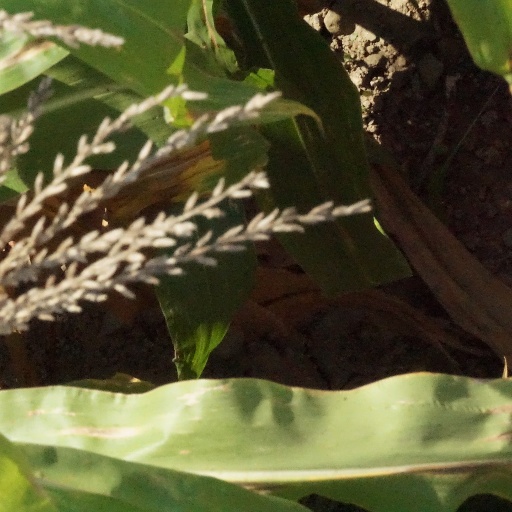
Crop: maize; corn